All Boys

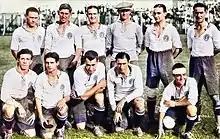
In 1931 All Boys returned to Primera División

All Boys disaffiliated from the Association in 1926 but the team returned to Segunda División one year later when both associations merged into one. In 1931, All Boys was promoted a second time, remaining in Primera until 1934 when the Amateur Association joined Professional league and all its teams were relegated.